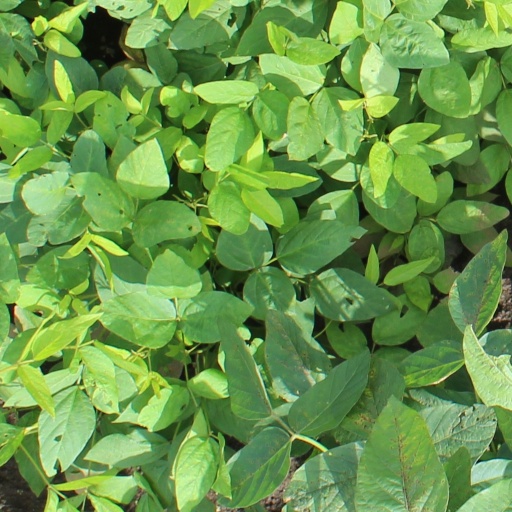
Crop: soybean